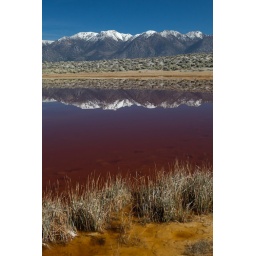
white mountains reflaction in Alkaline Lake